Chiribaya culture

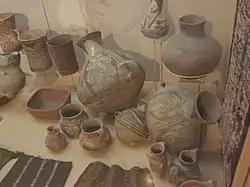
Chiribaya pottery in the Arica (Chile) museum.

The people of the Chiribaya culture lived near the Pacific Ocean in the Atacama Desert which is commonly known as the driest non-polar place in the world., The total annual precipitation at Ilo, Peru, at the mouth of the Osmore River is . Agriculture is only possible where water from the rivers and a few springs is available for irrigation. The four rivers in the territory of the Chiribaya culture and their tributaries rise about inland in the wetter Andes at elevations of up to . The cold Humboldt Current offshore creates one of the world's richest marine ecosystems and supports large numbers of fish, marine mammals, and birds.